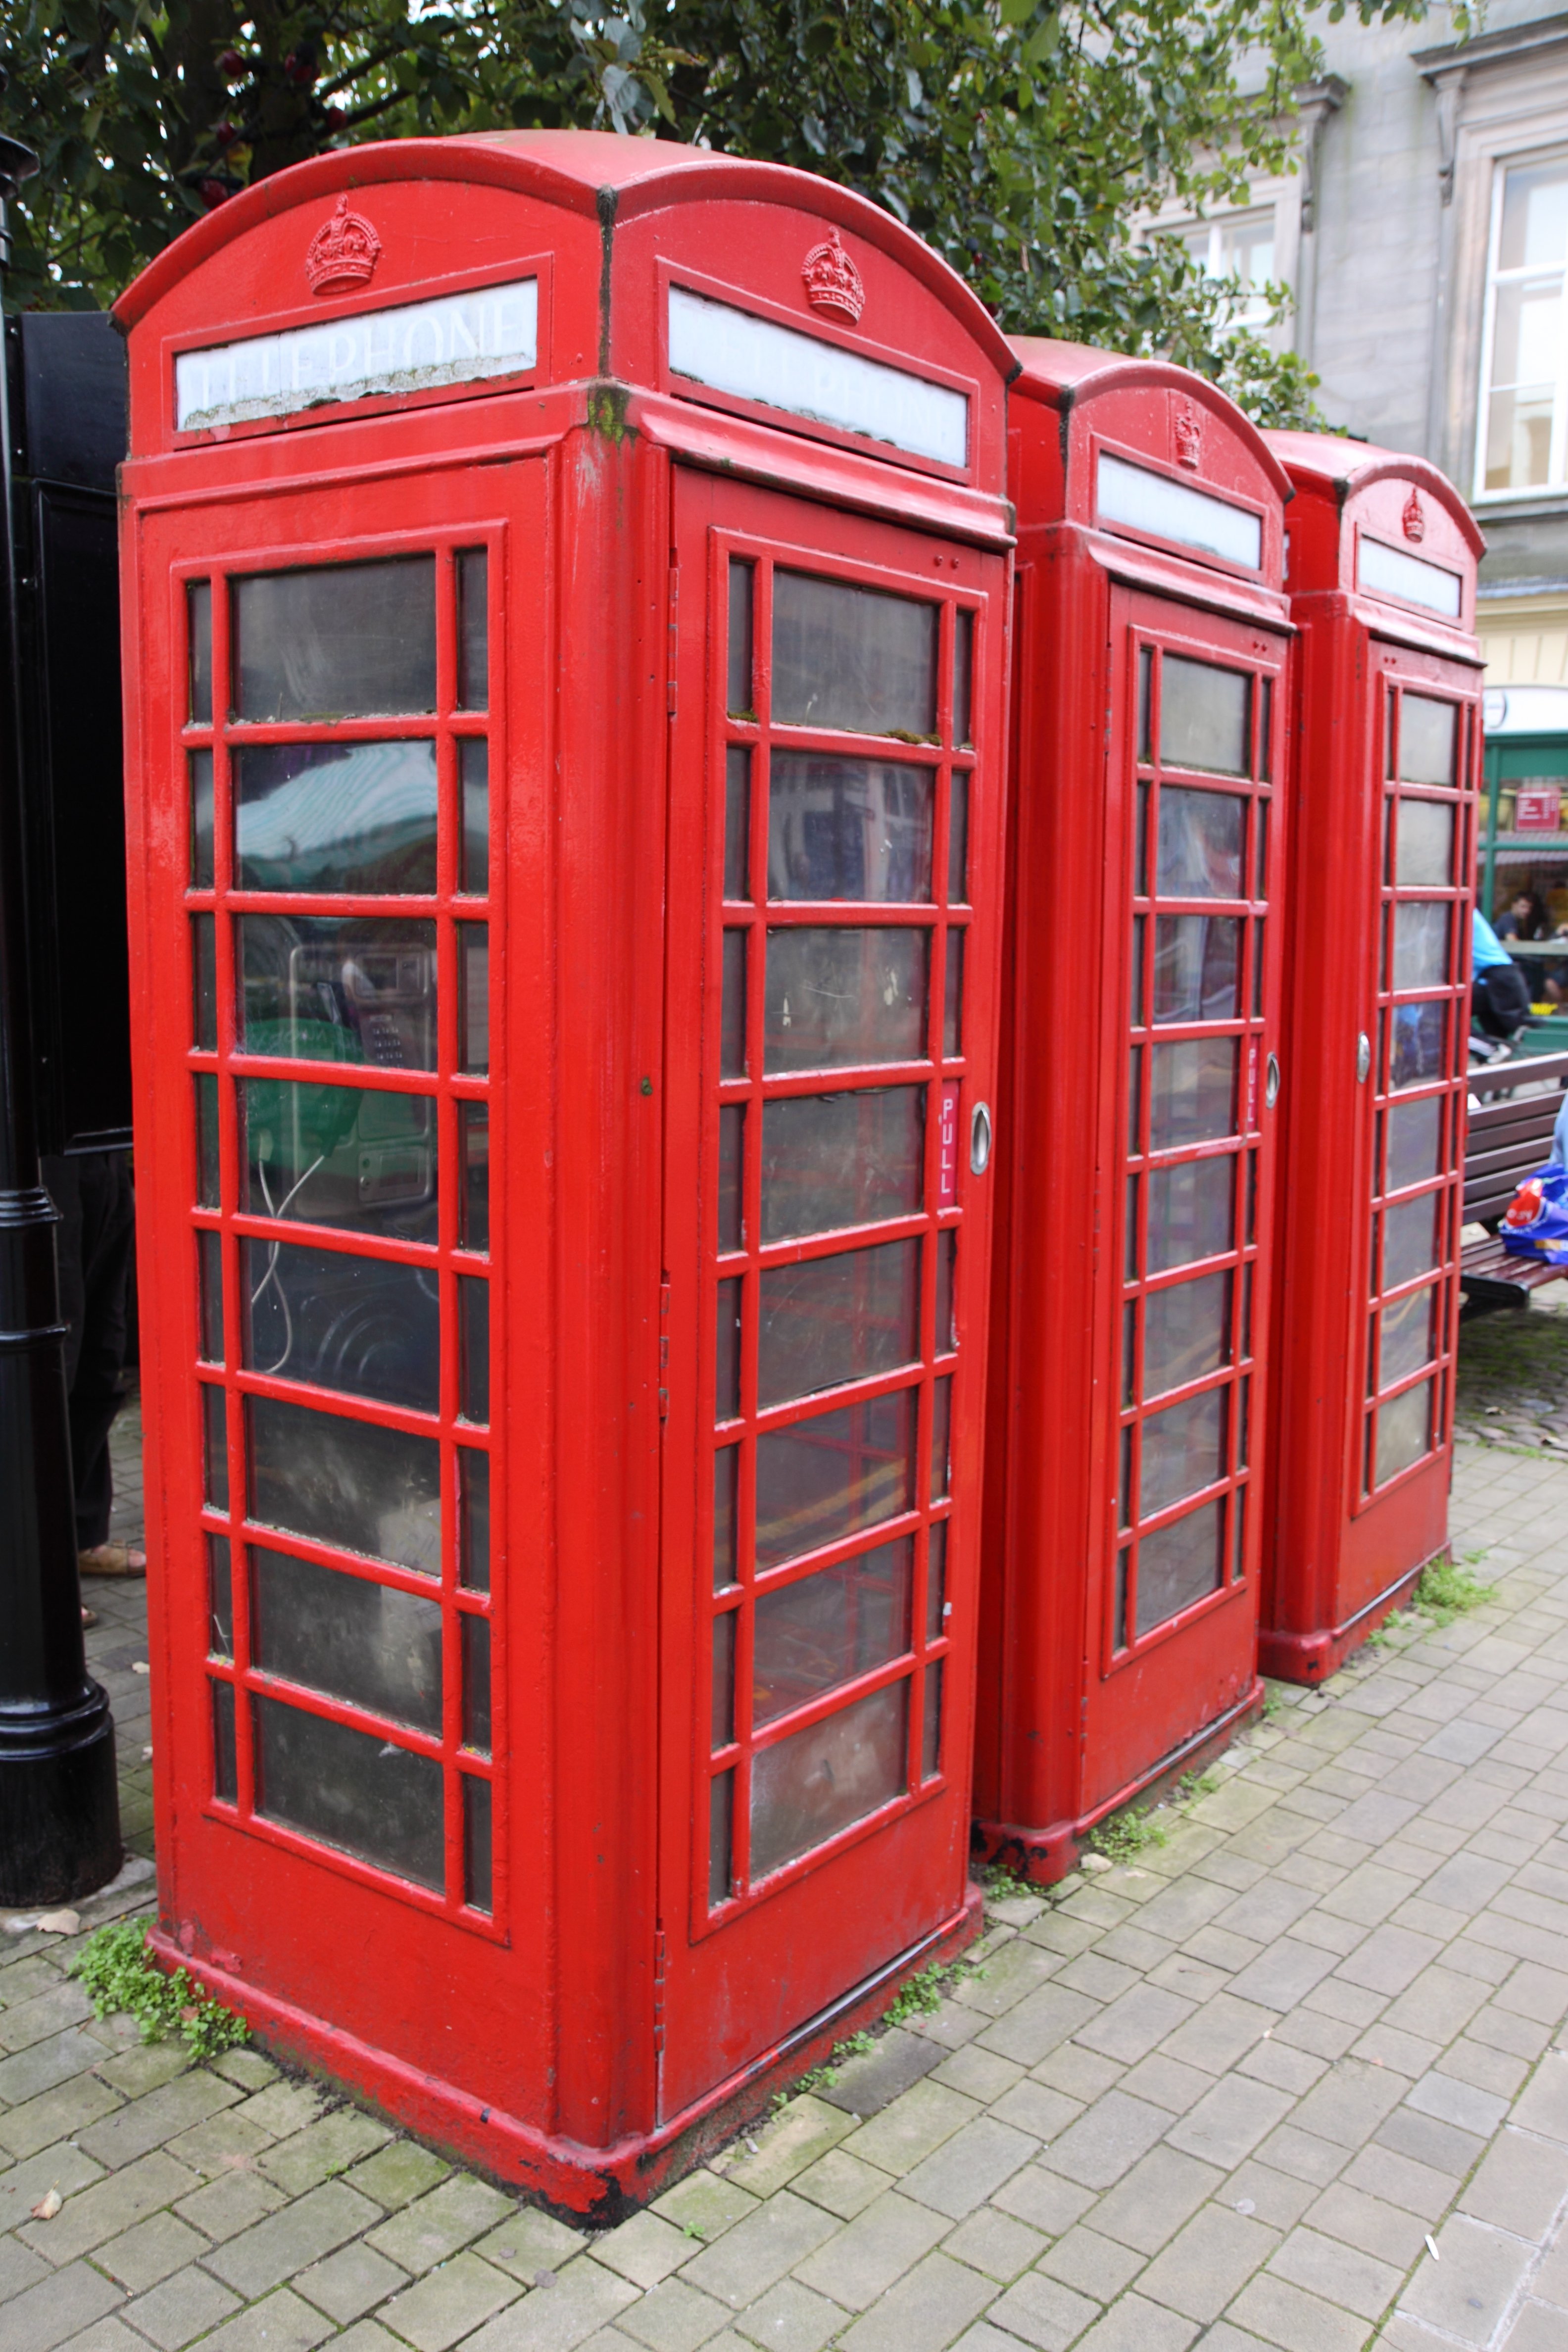
old, red, phone, telephone, communication, box, shipping container, england, british, culture, english, britain, united, kingdom, classic, traditional, booth, pay, public toilet, man made object, telephone booth, outdoor structure, portable toilet